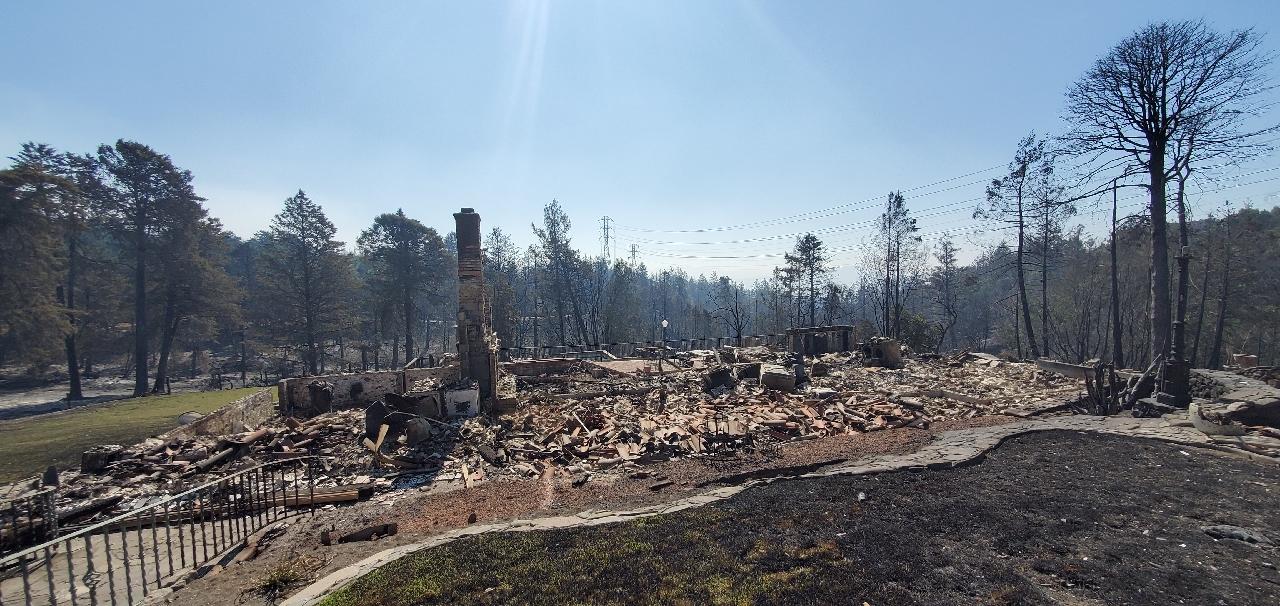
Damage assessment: destroyed